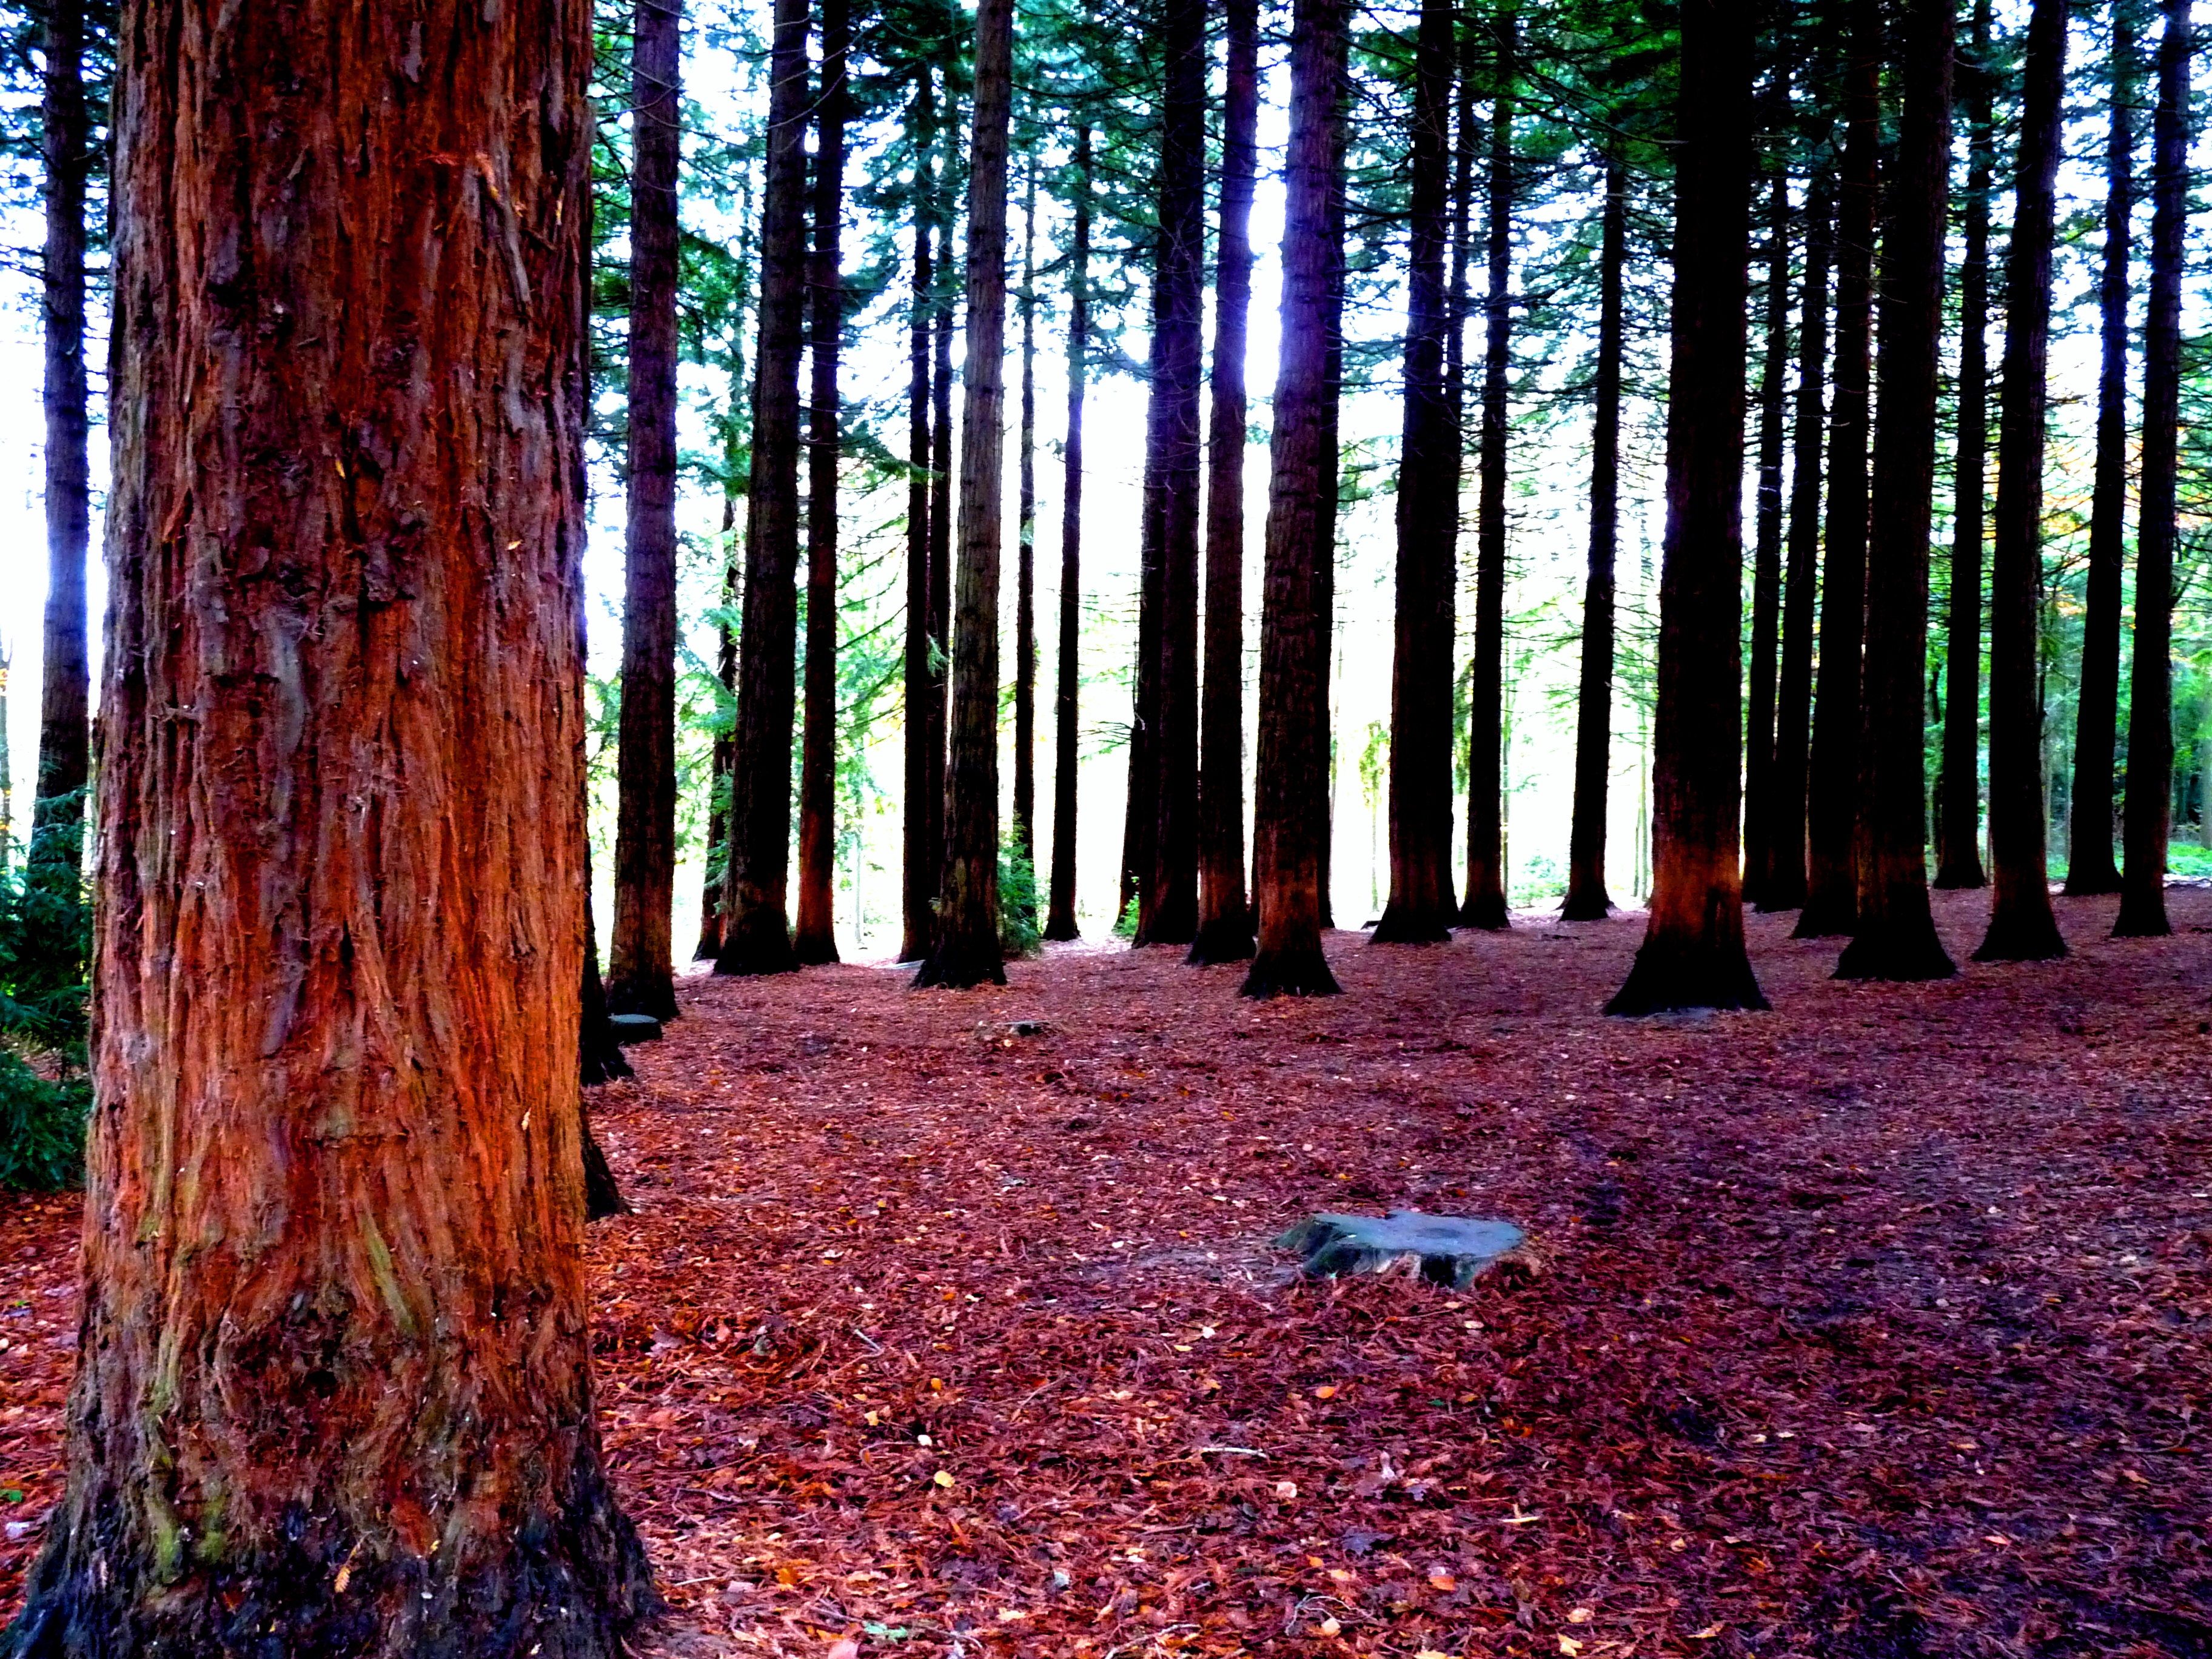
landscape, tree, nature, forest, wilderness, branch, plant, sunlight, leaf, trunk, autumn, park, season, lines, spruce, deciduous, vertical, grove, herefordshire, hereford, woodland, habitat, dailyshoot, ecosystem, 365, anawesomeshoot, verticallines, queenswood, biome, queenswoodcountrypark, natural environment, woody plant, temperate coniferous forest